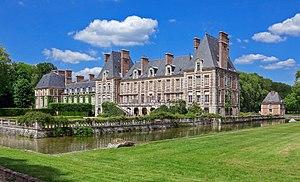
Château de Courances This building is indexed in the Base Mérimée, a database of architectural heritage maintained by the French Ministry of Culture,